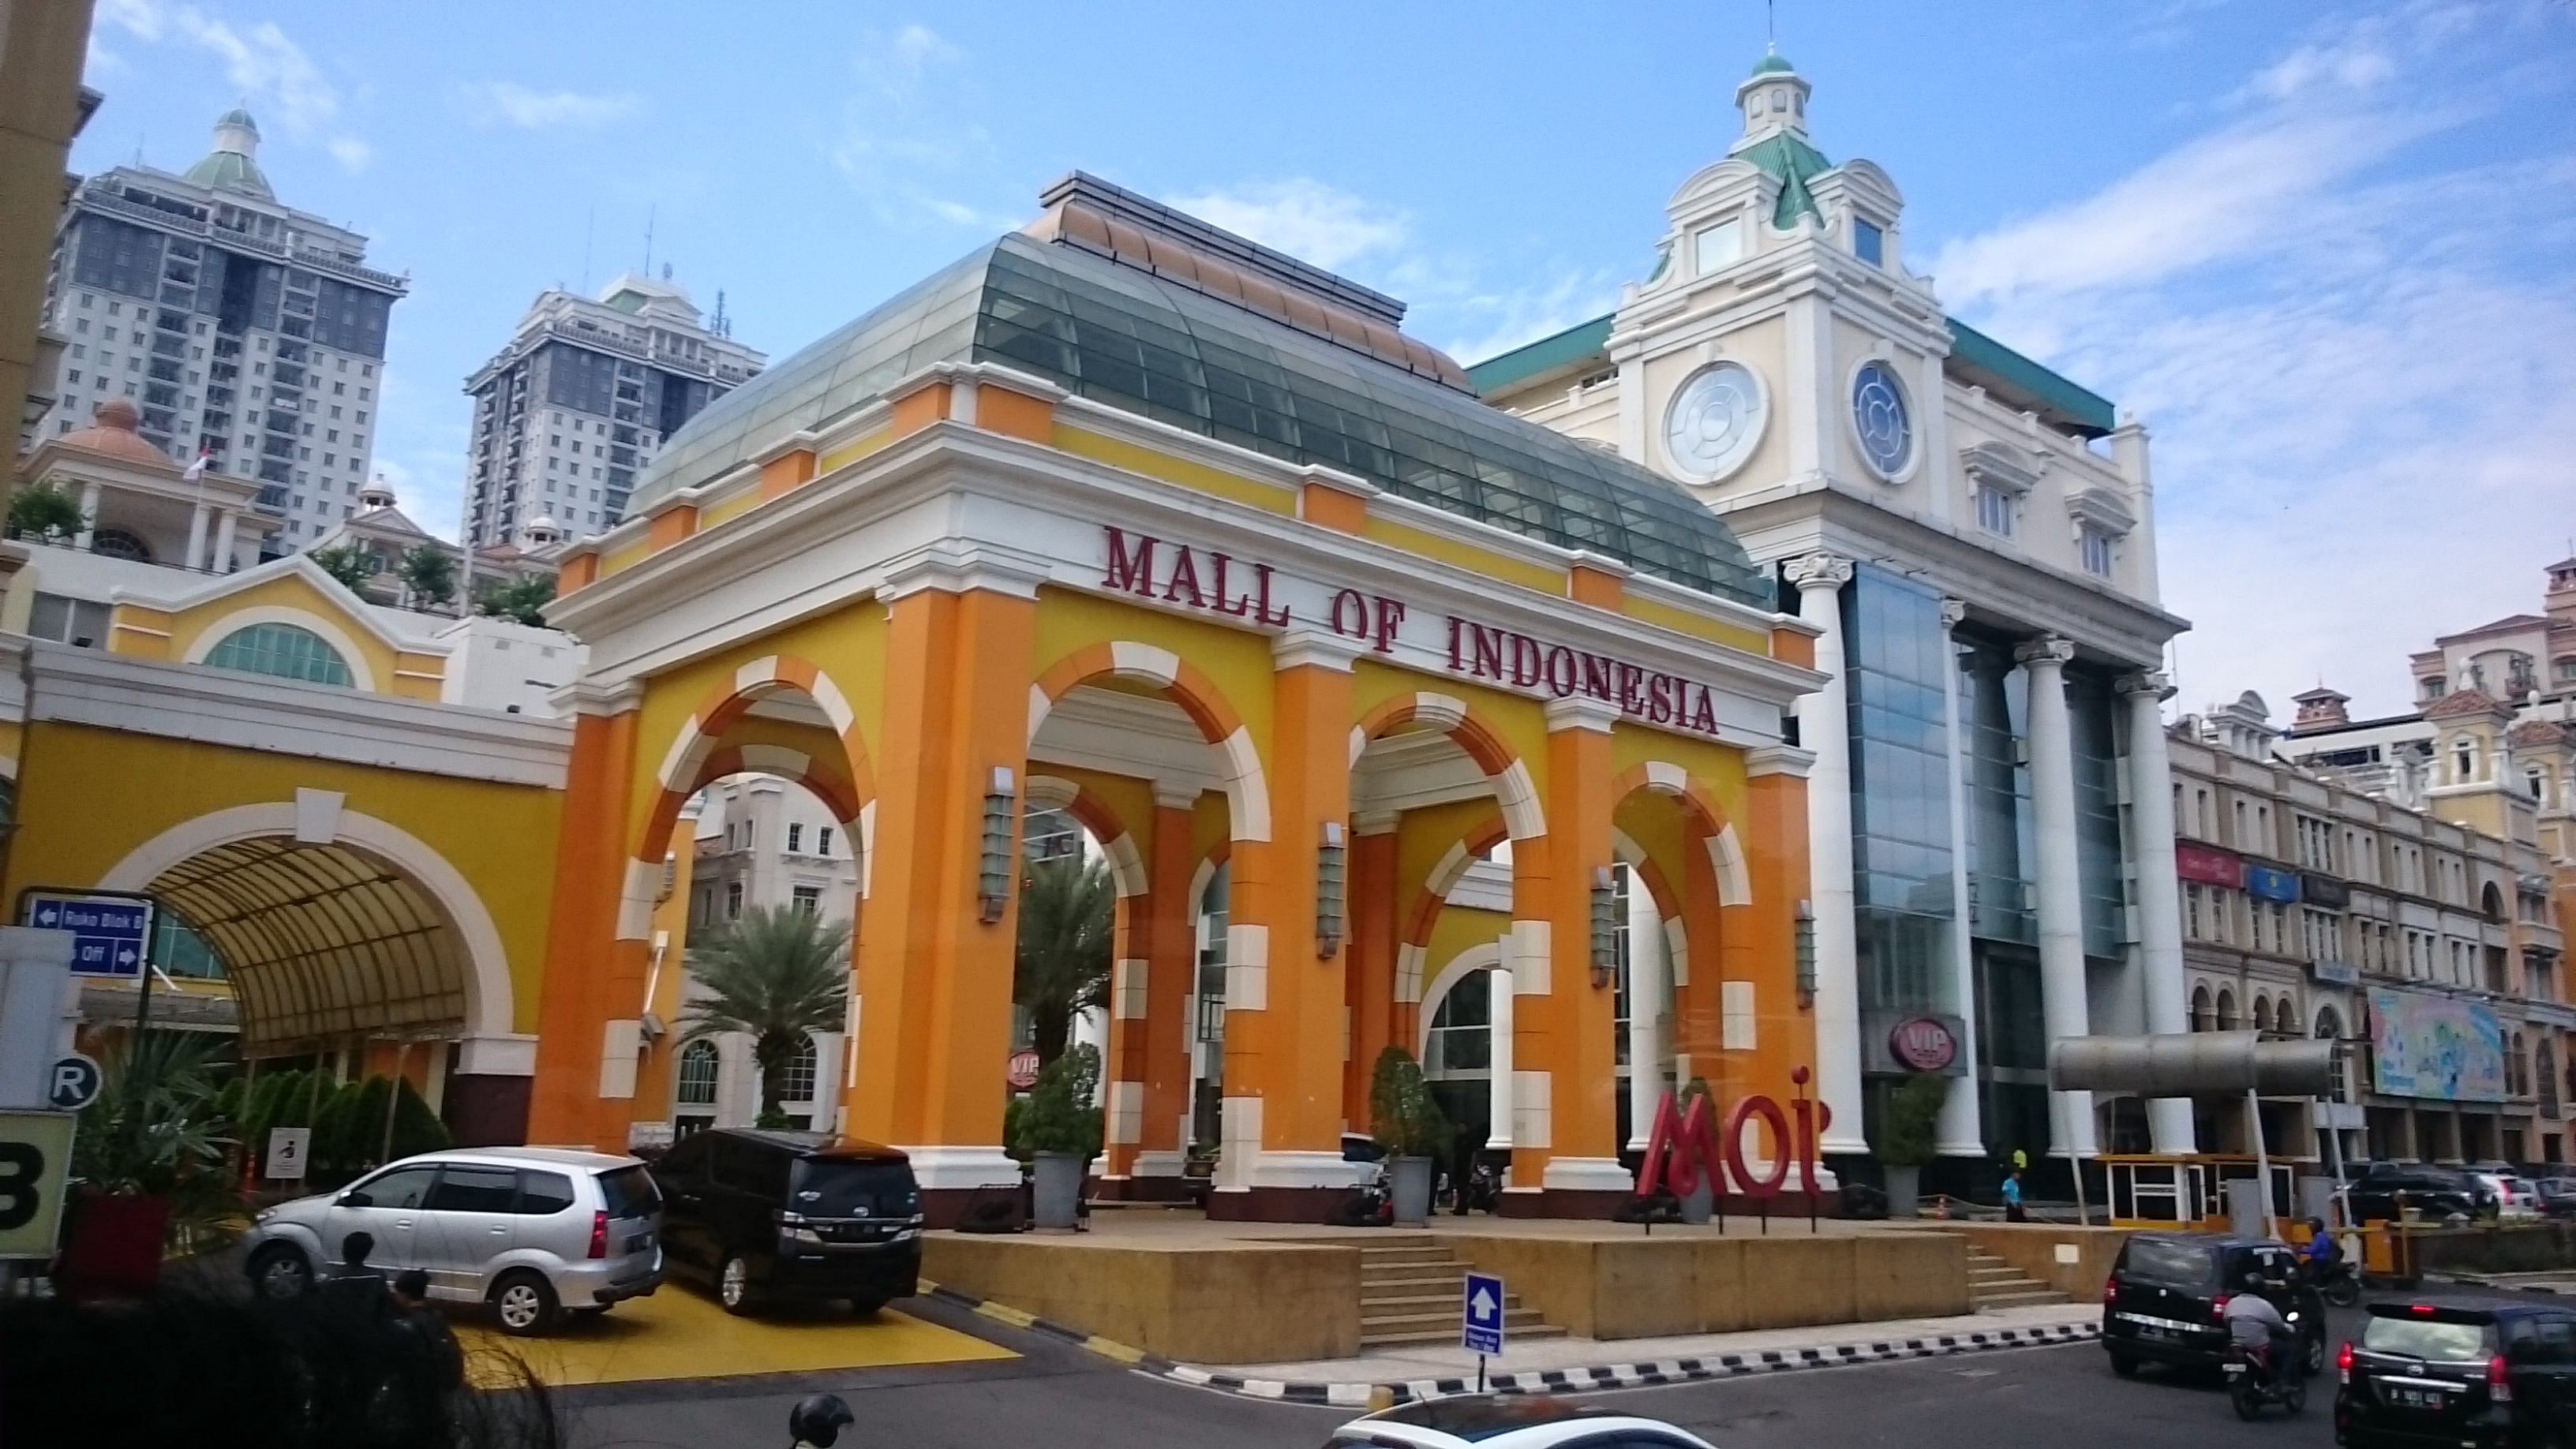
town, building, downtown, counter, shop, store, plaza, landmark, facade, shopping, tourism, variety, place of worship, supermarket, big, mall, department, indonesia, moi, tours, shopping mall, mall of indonesia